Sonid Right Banner

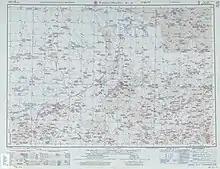
Map including modern-day Sonid Right Banner area (AMS, 1962)

For a few months in 1945, it was the capital of the Inner Mongolian People's Republic, before it was taken over by the Communist Chinese government.